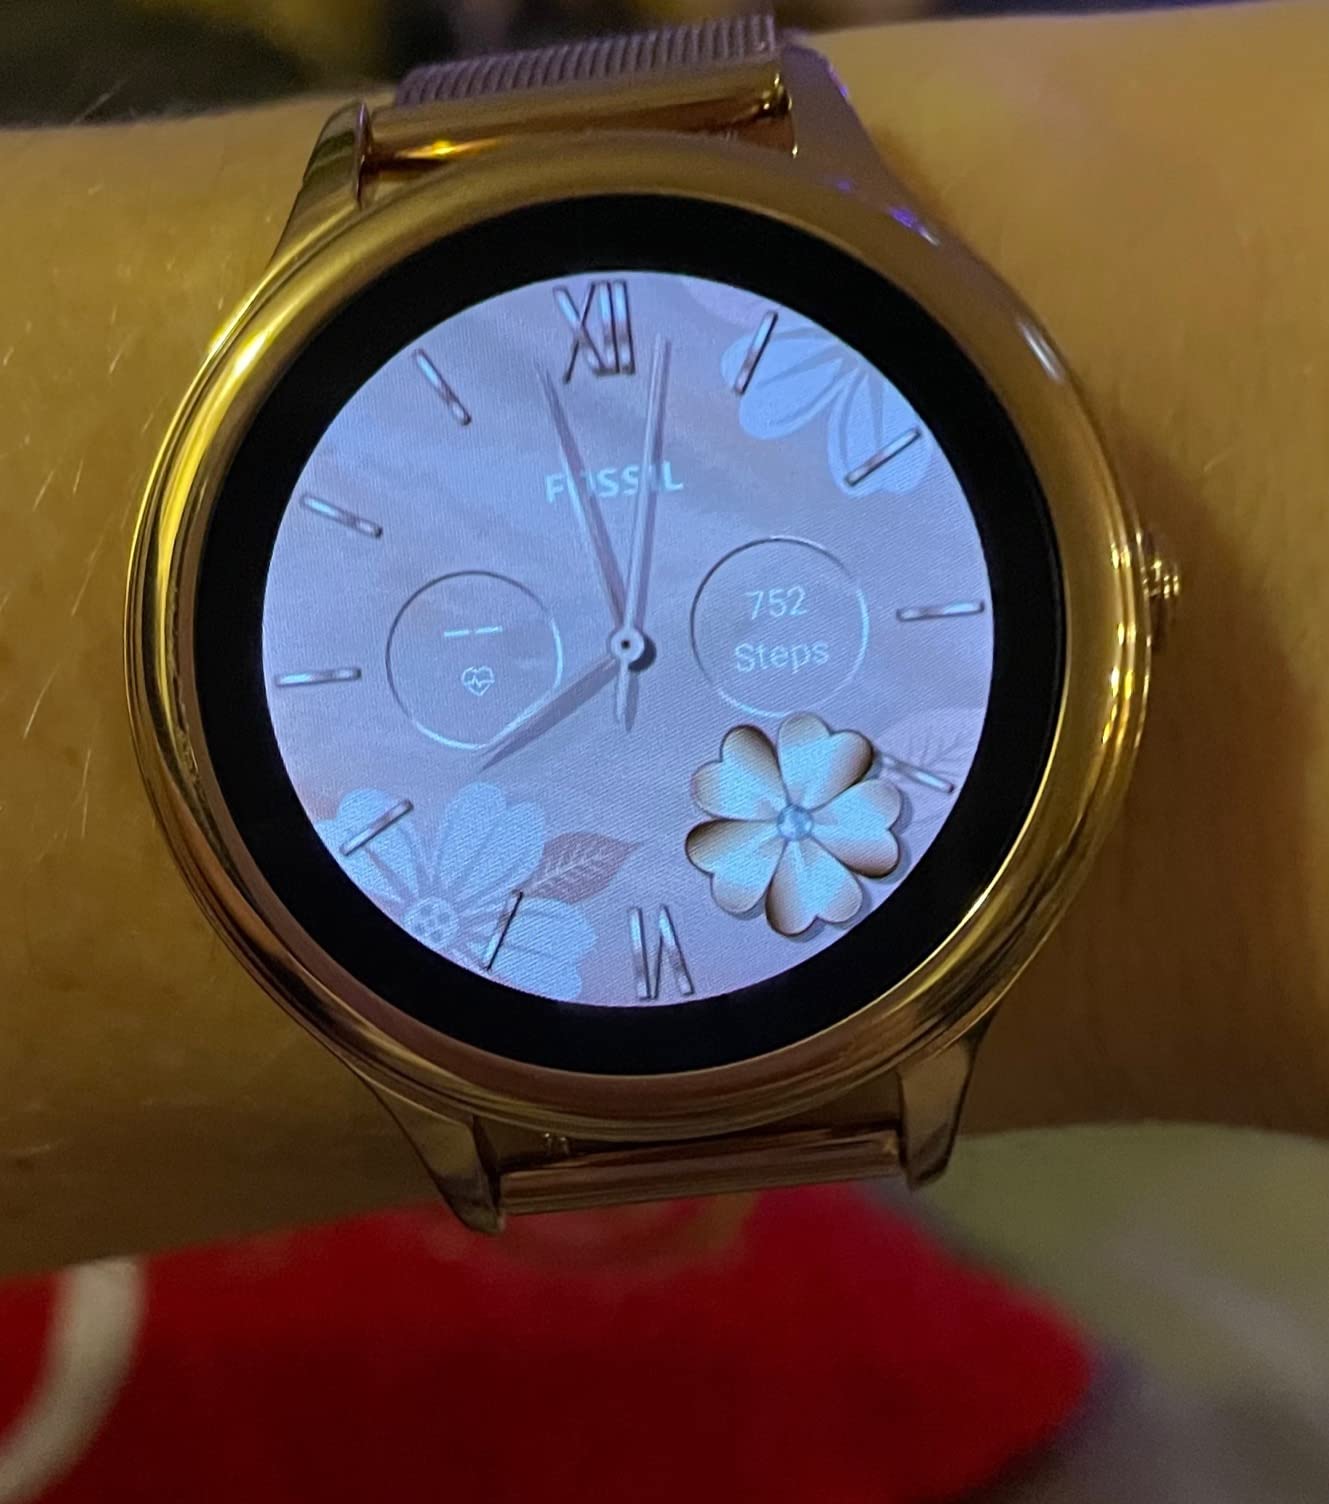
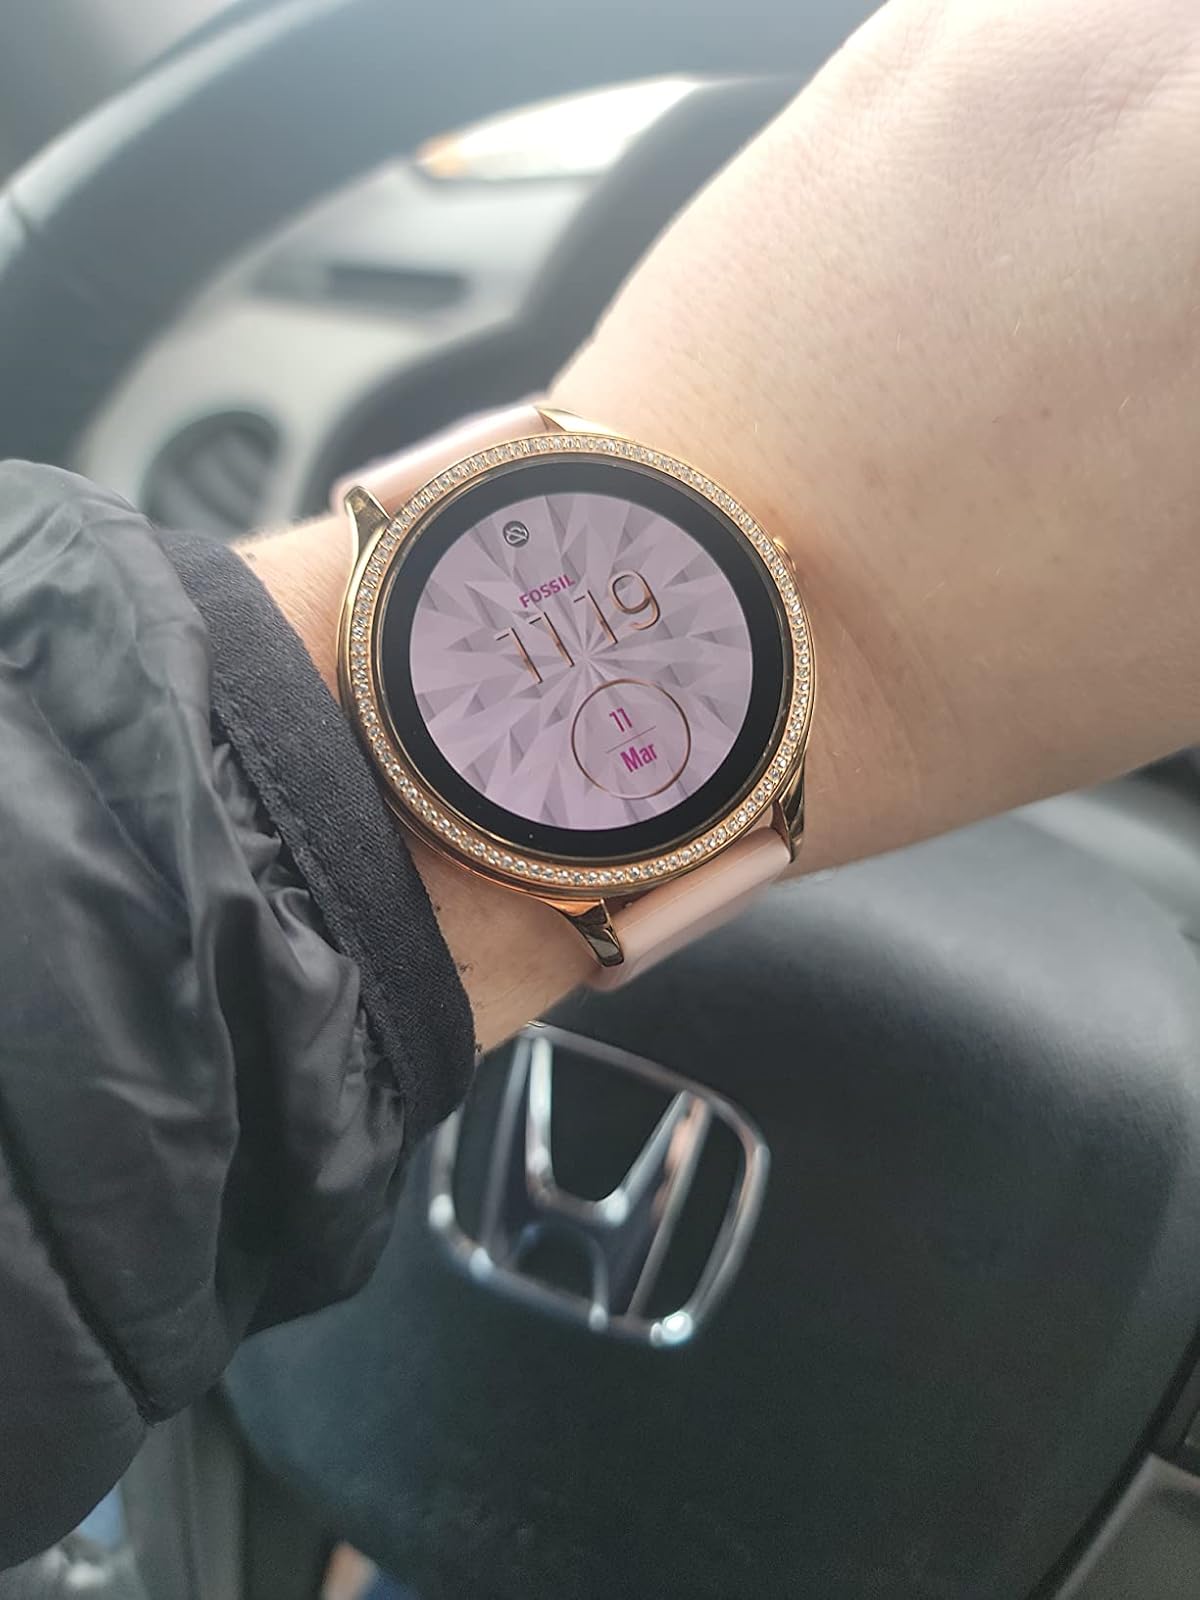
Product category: smartwatch
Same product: no